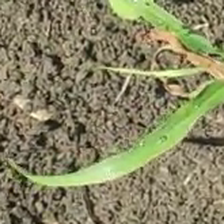
Weed species: Digitaria_SP_(Digitaria Sanguinalis )